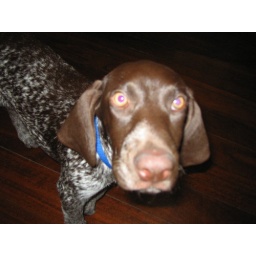
The evil demon dog shall be known by the ferocious red glare of its eyes!